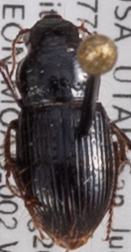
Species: Piosoma setosum
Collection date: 2023-08-08
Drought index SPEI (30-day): -2.09
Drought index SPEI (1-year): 0.32
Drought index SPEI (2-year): -0.1